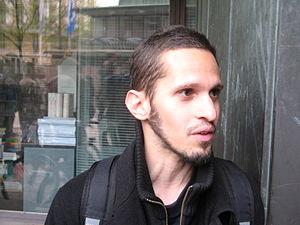
Patri Friedman, né le 29 juillet 1976 à Blacksburg, est un activiste libertarien américain. Il est à l'origine du Seasteading Institute, qui explore la possibilité de créer des colonies maritimes souveraines.